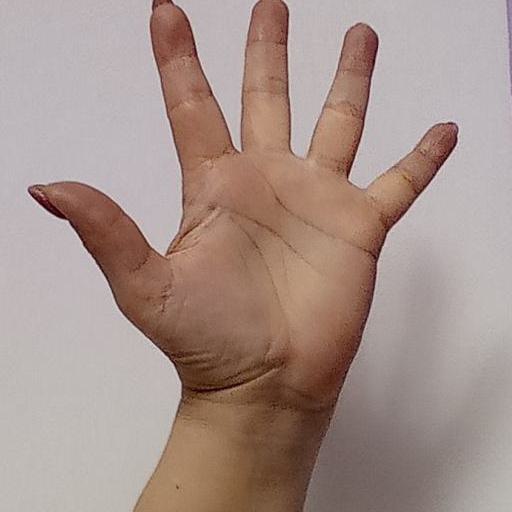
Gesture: palm